Describe the emotion expressed in this image:  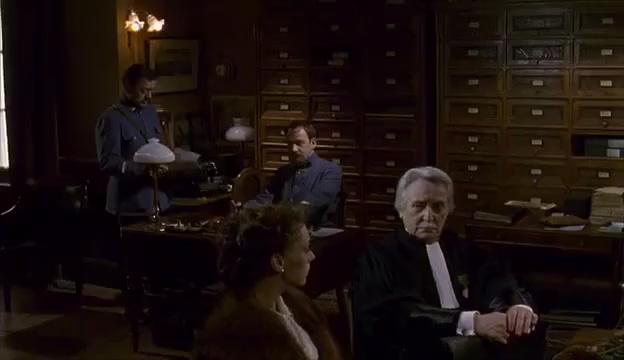
This person displays Pain, valence and arousal with low intensity.